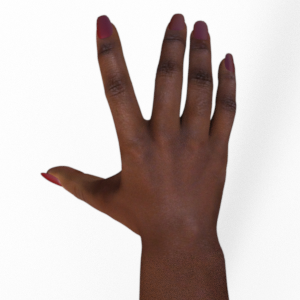
Label: paper